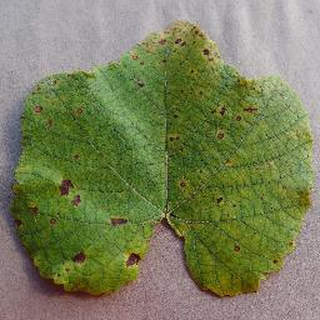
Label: grape_leaf_blight